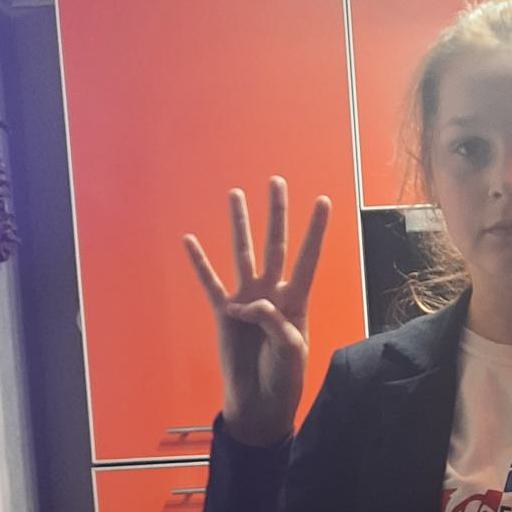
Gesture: four